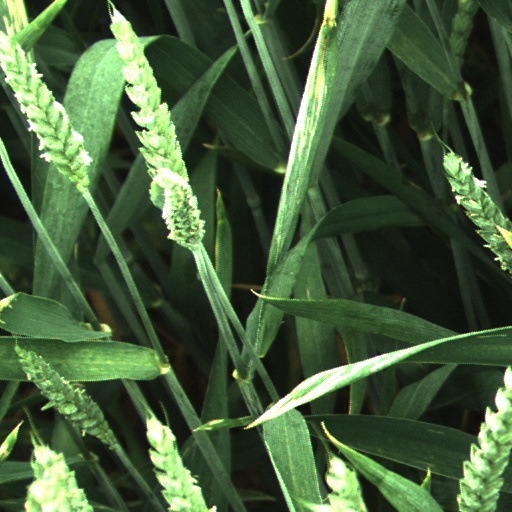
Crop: wheat